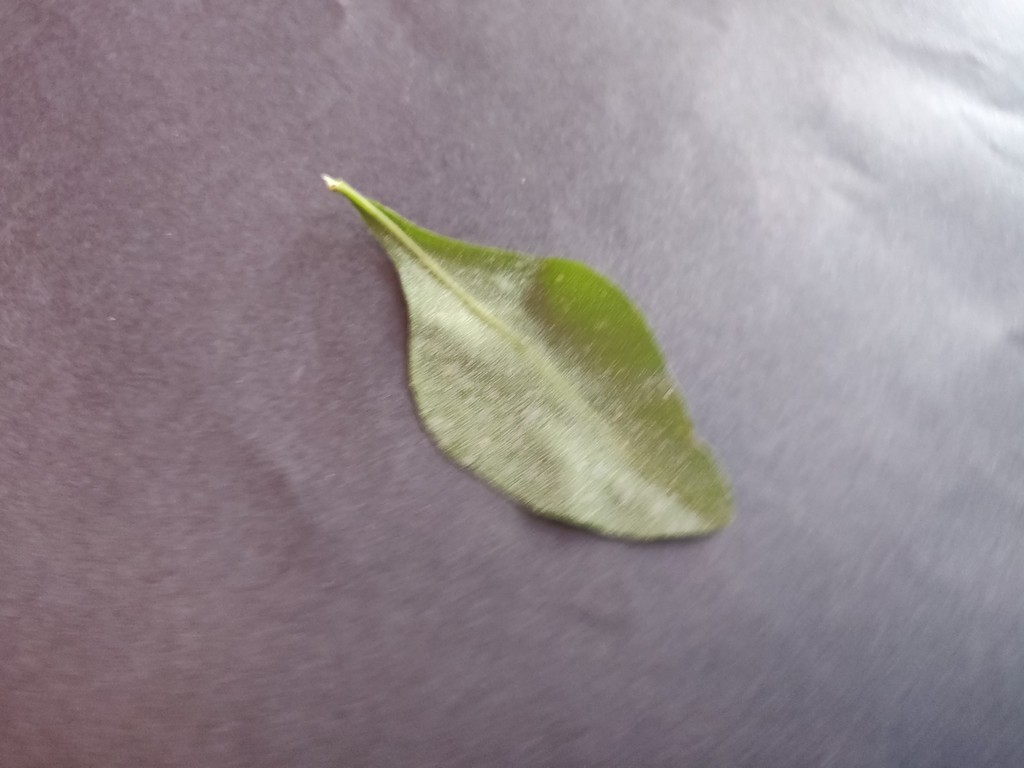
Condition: Unhealthy
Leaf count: single
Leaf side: back